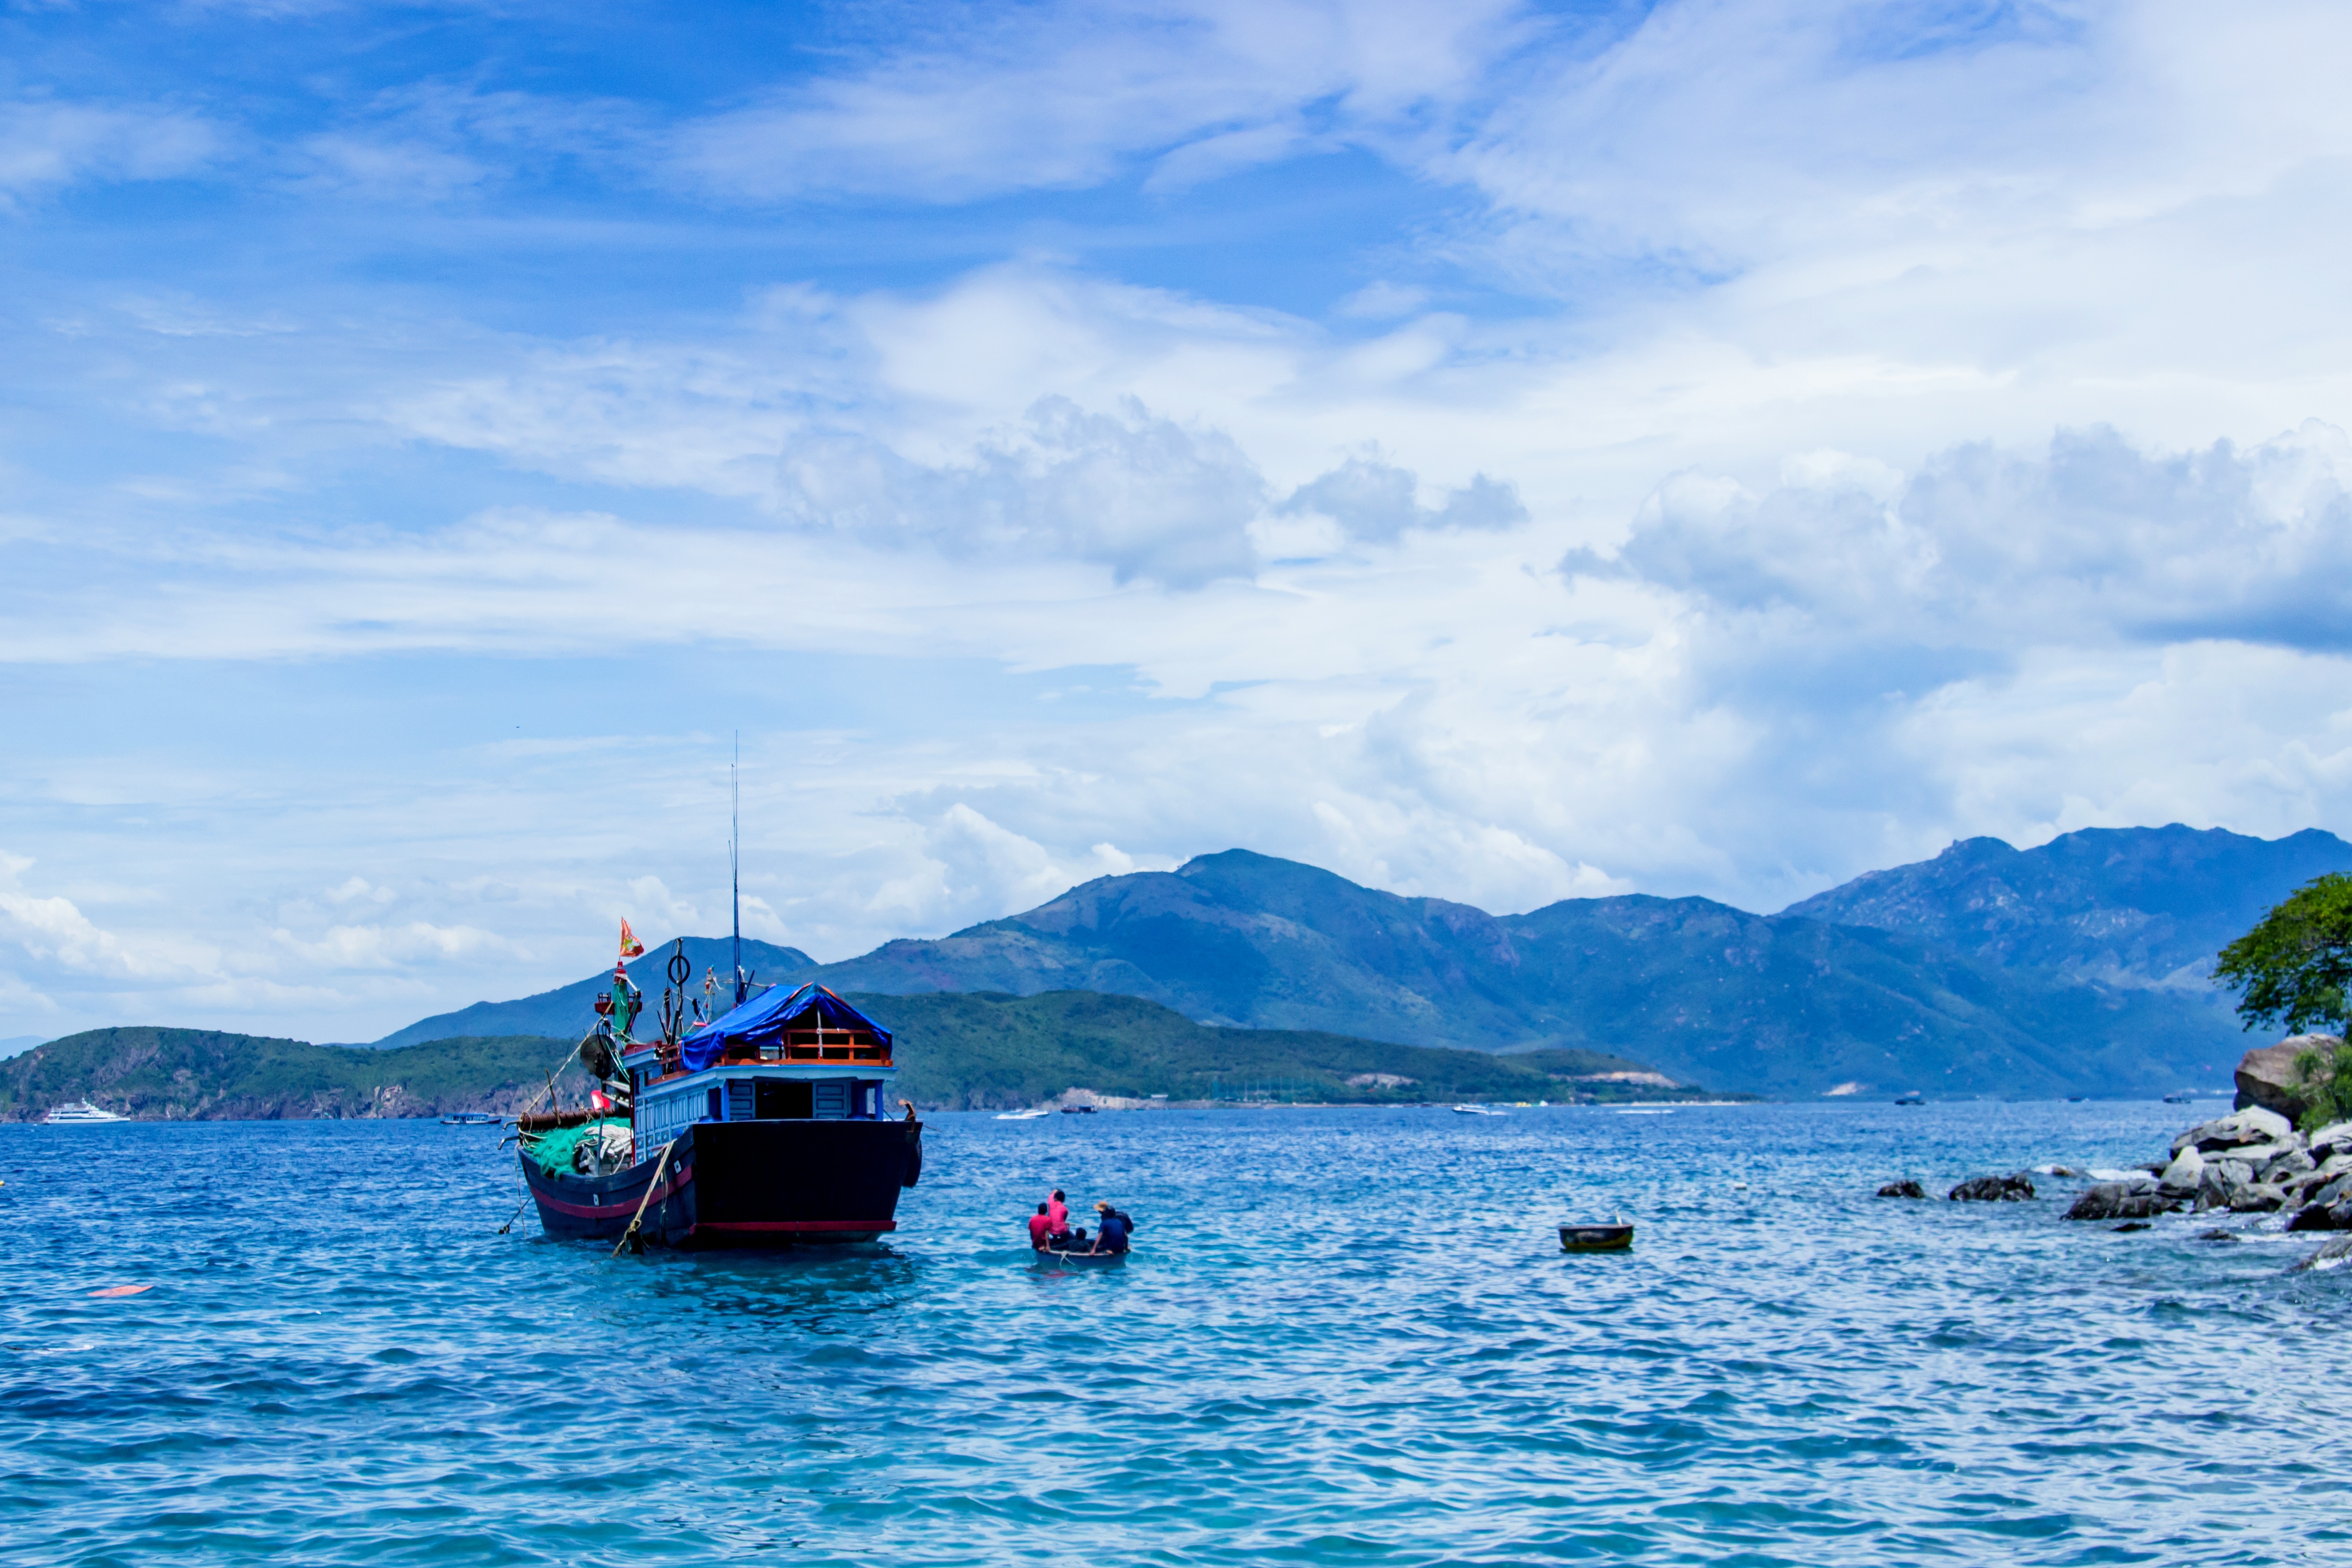
sea, coast, mountain, boat, lake, home, mountain range, vacation, male, vehicle, bay, fjord, page, knife, write, on, boating, gloomy, vung tau, lunches, geographical feature